Hermannplatz

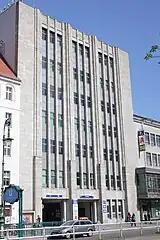
Rest of the original façade, 2011

On the evening of April 25, the doctor of a nearby military hospital for French prisoners of war witnessed the scene: "To the right, a cloud of smoke hid the two 80-meter-high towers of the Karstadt department store that towered over the neighborhood."